Lyndon B. Johnson School of Public Affairs

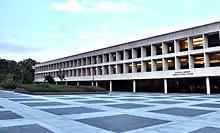
LBJ School exterior shot

The LBJ School offers a Master of Public Affairs program in public policy analysis and administration, with 16 dual degree programs for the Master of Public Affairs degree and a second degree. Program offerings include Master of Public Affairs program, a mid-career master's program, and the seventeen master's-level programs leading to dual degrees: Advertising; Asian Studies; Business Administration; Communication Studies; Energy and Earth Resources; Engineering; Information Studies; Journalism; Latin American Studies; Law; Middle Eastern Studies; Public Health; Radio, Television, Film; Russian, East European, and Eurasian Studies; Social Work; and Women's and Gender Studies. The school offers a Ph.D. in public policy. Master's students have the option to specialize in one of seven areas: international affairs; natural resources and the environment; nonprofit and philanthropic studies; public leadership and management; social and economic policy; technology, innovation, and information policy; or urban and state affairs.